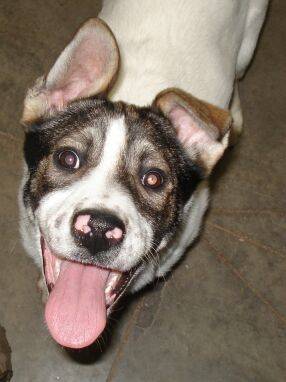
Label: dog